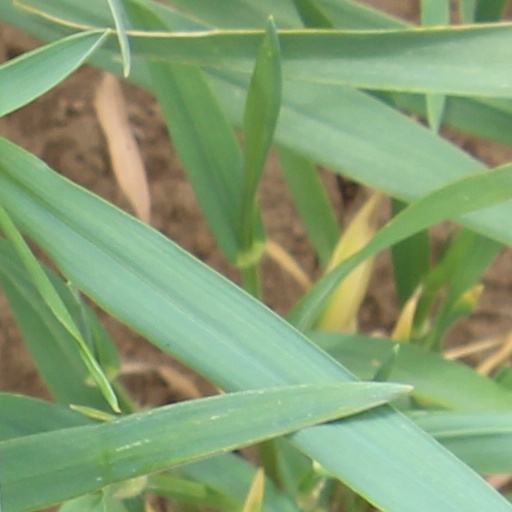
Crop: wheat